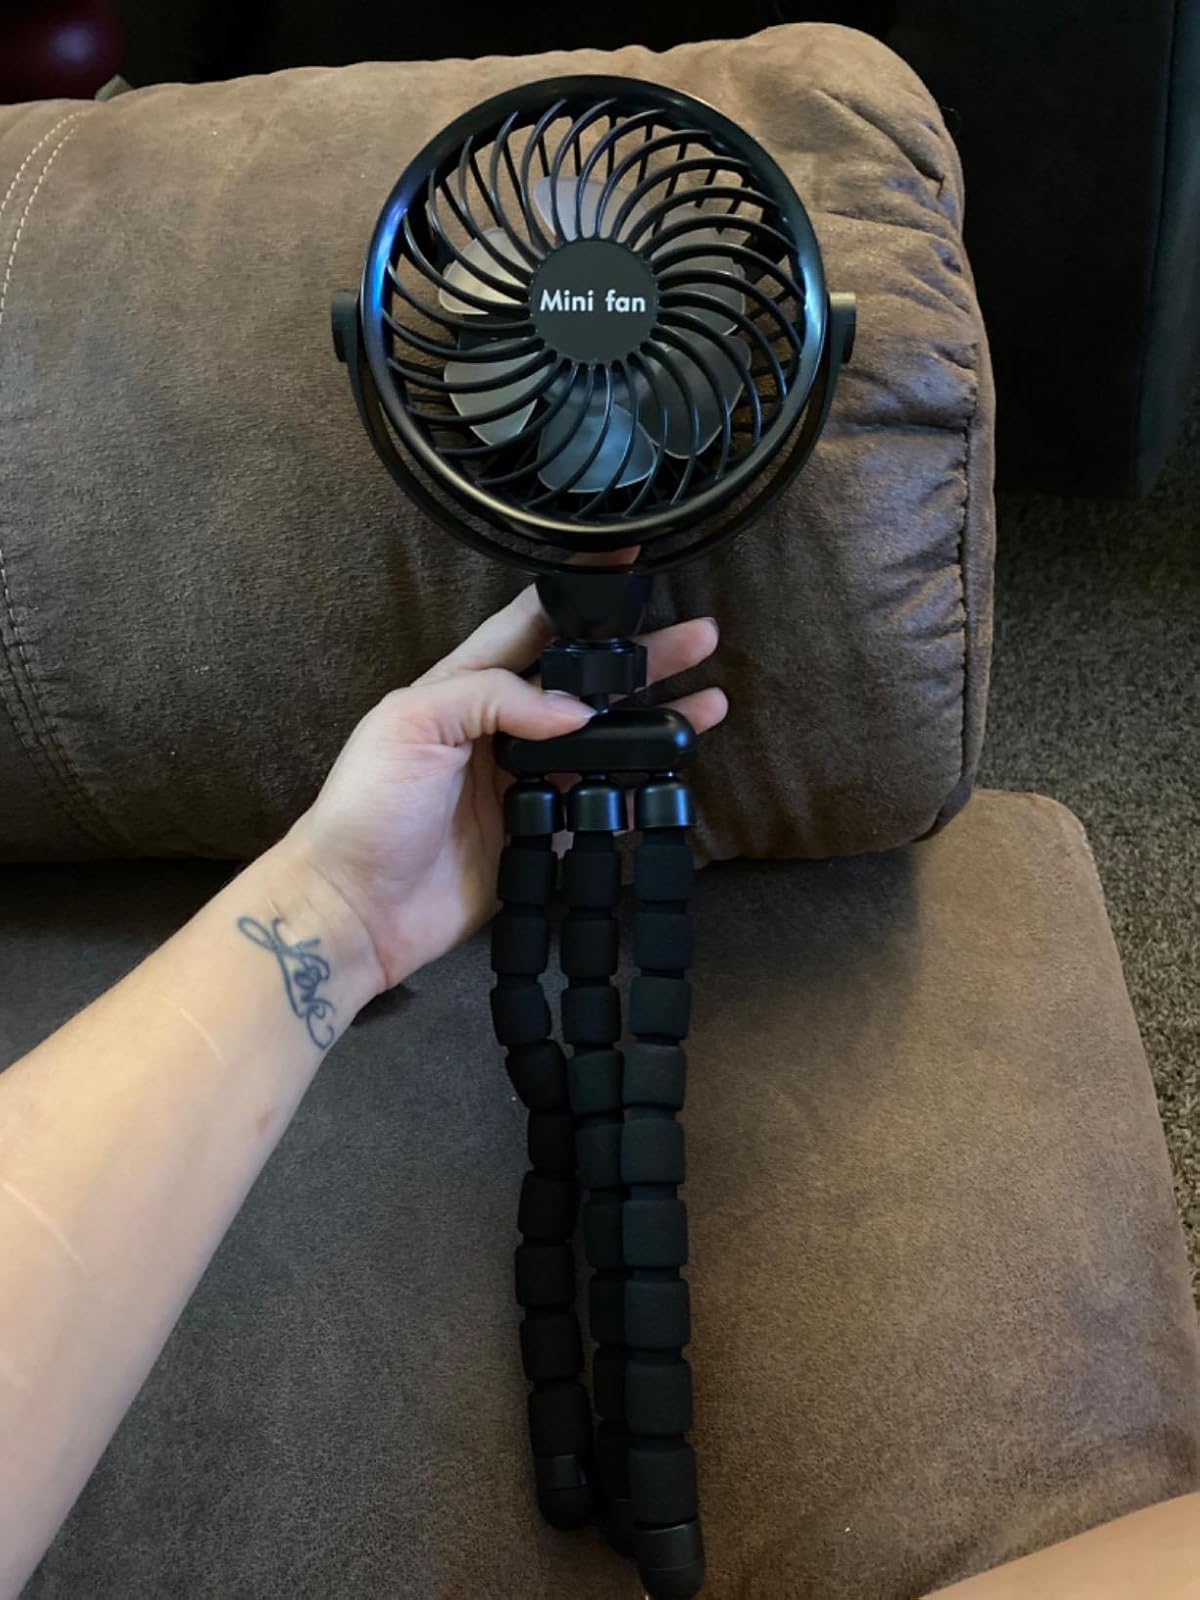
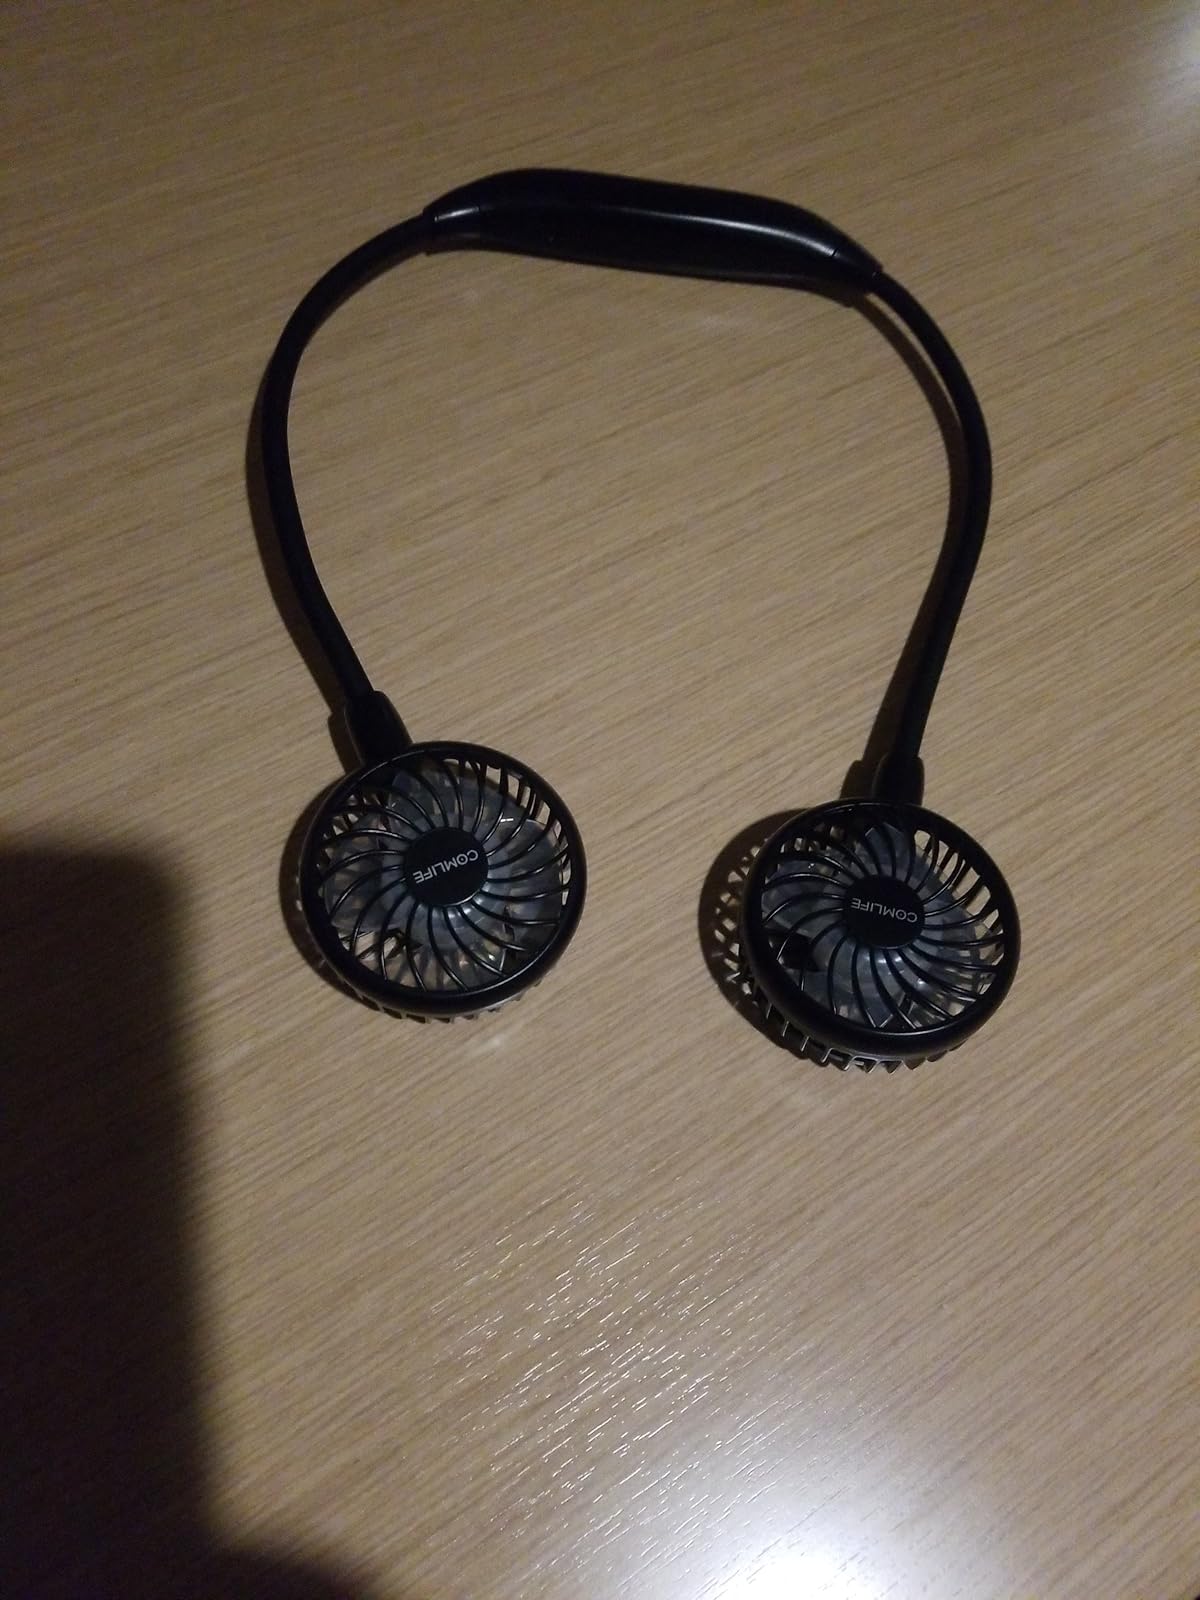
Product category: fan
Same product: no